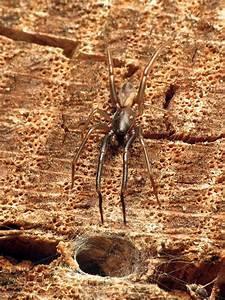
spider